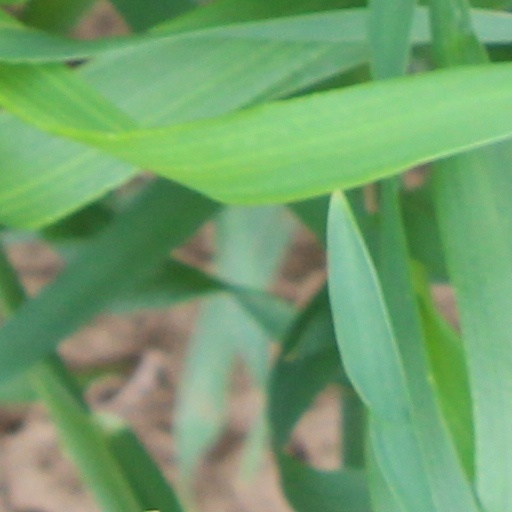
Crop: wheat